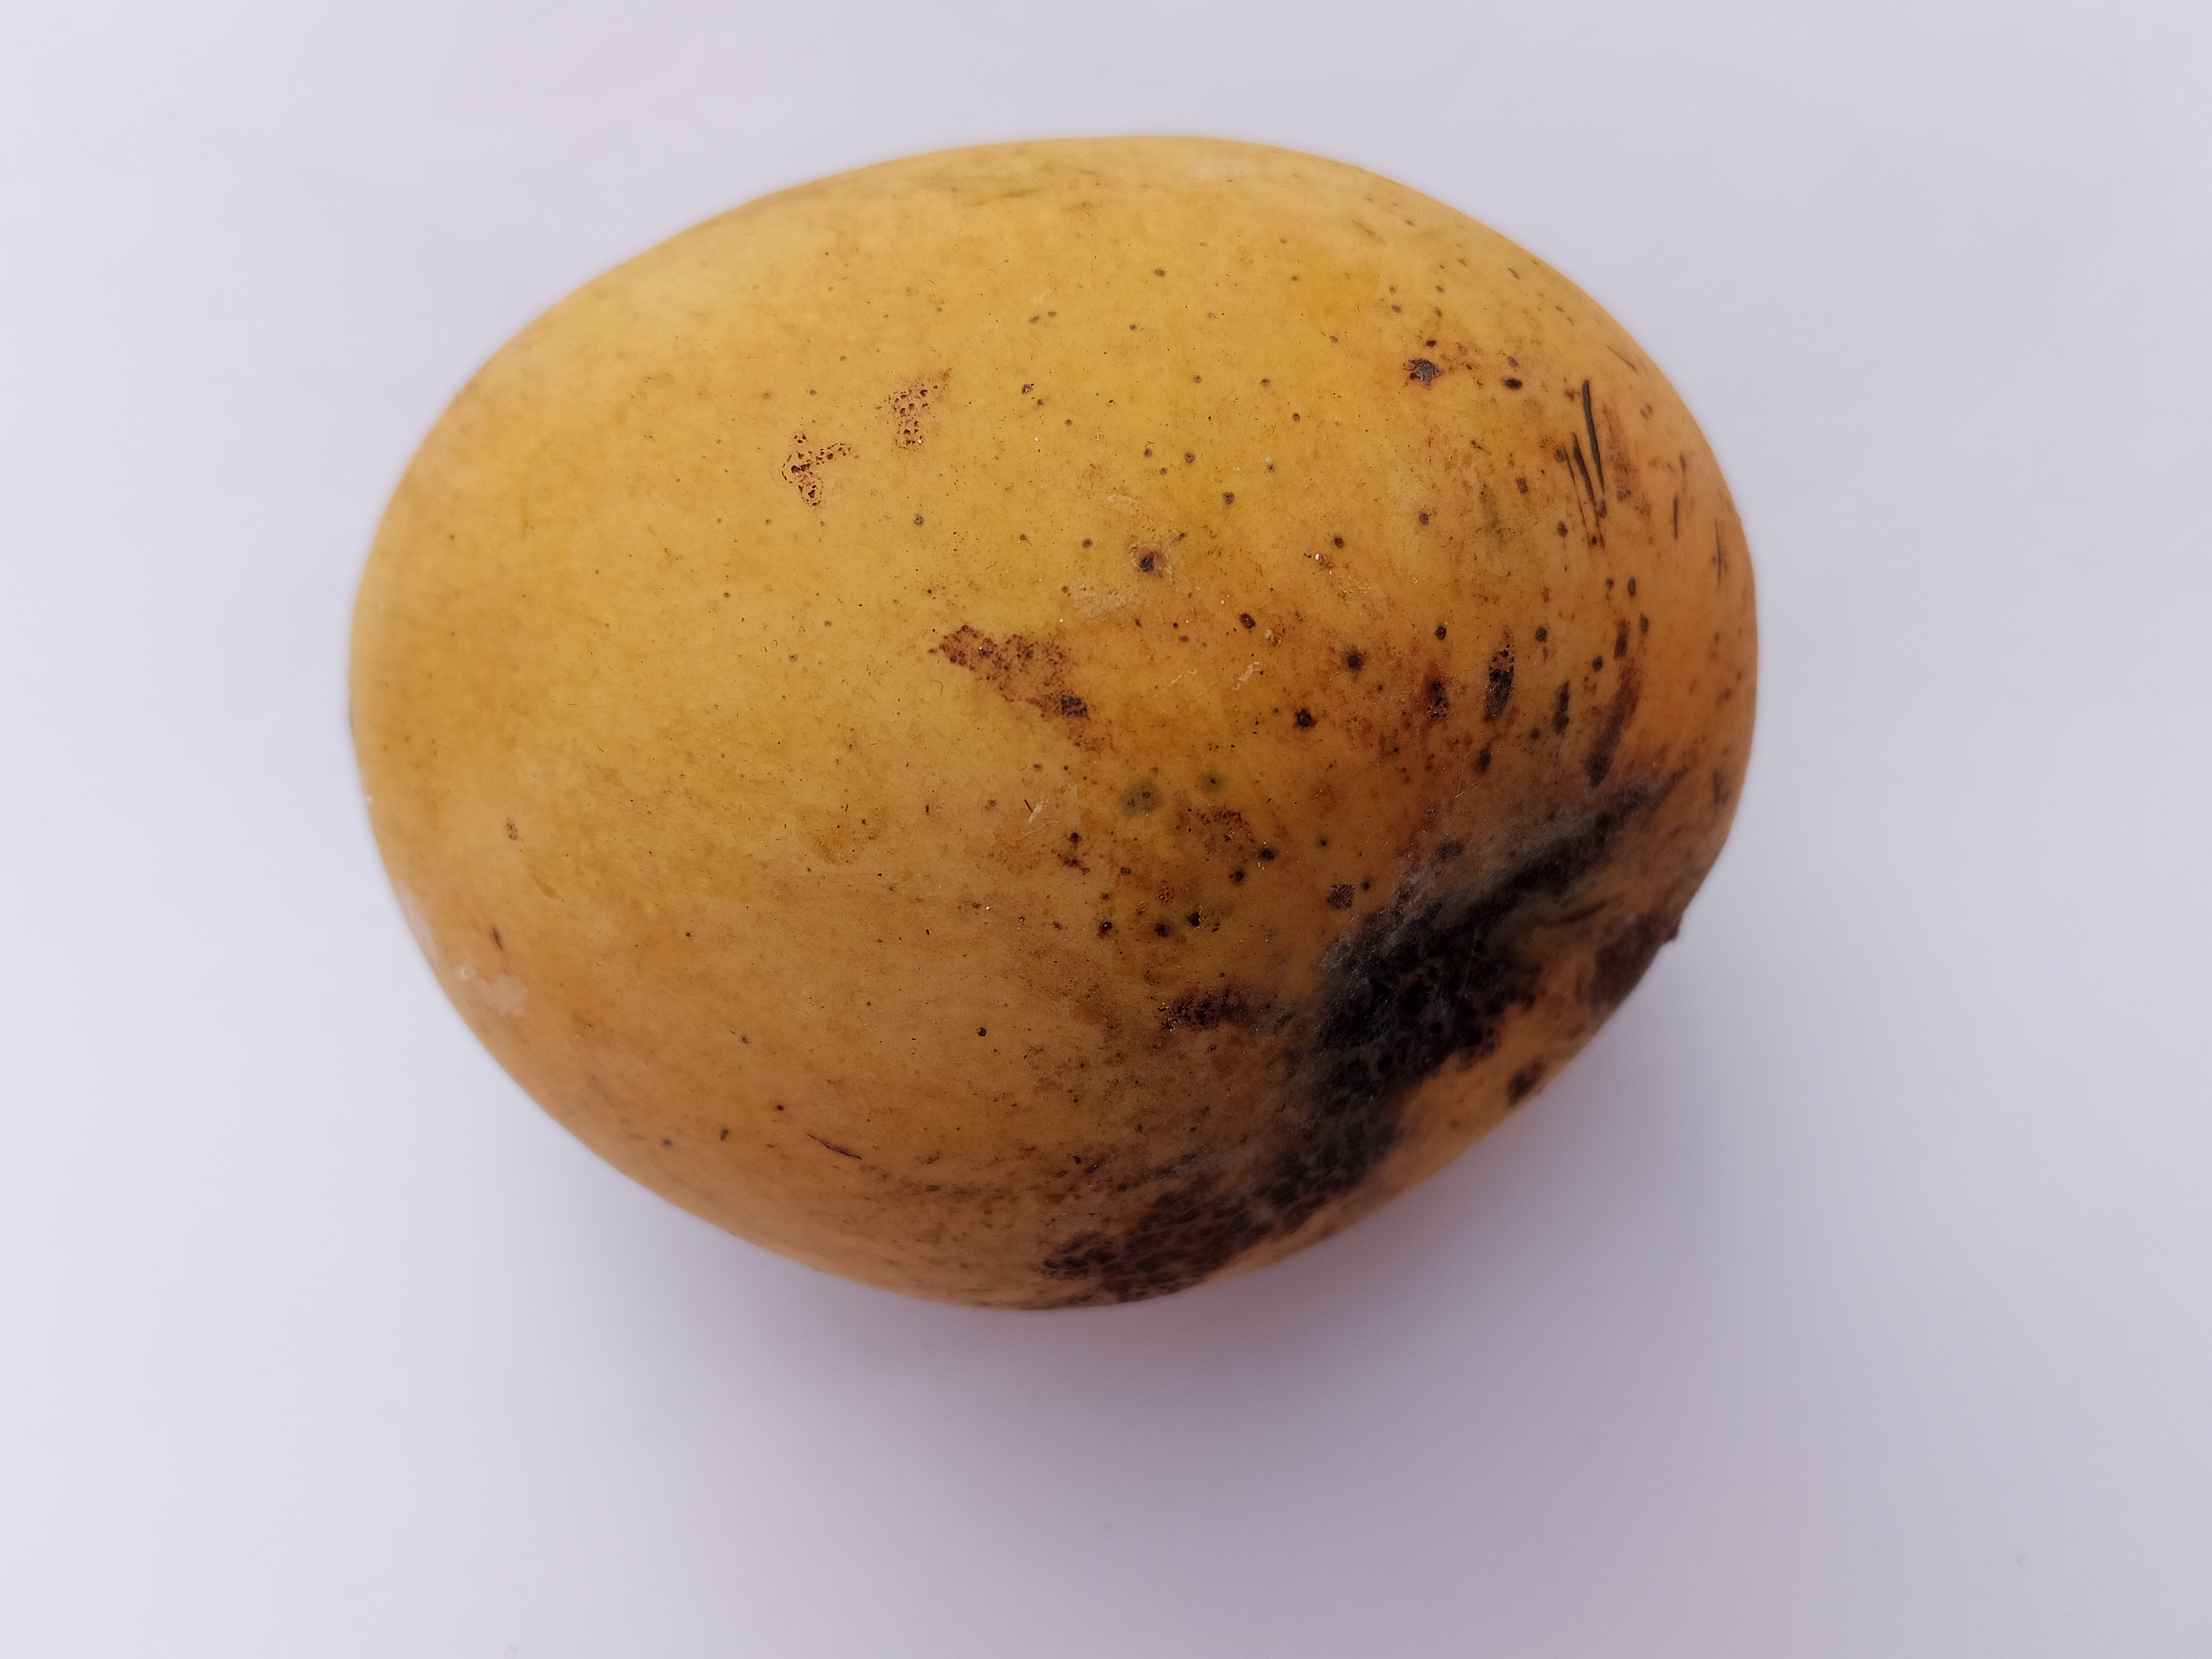
Mango variety: Sundari